Jincheng, Kinmen

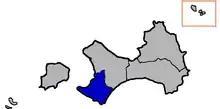
Jincheng Township (blue) in Kinmen County (grey)

Jincheng Township is an urban township on the southwestern corner of the island of Kinmen (Quemoy). It is the county seat of Kinmen County, Fuchien Province, Republic of China (Taiwan). Jincheng was the seat of the ROC's Fukien Province from 1949–1956 and 1996–2018. In March 2012, it was named one of the "Top 10 Small Tourist Towns" by the Tourism Bureau.